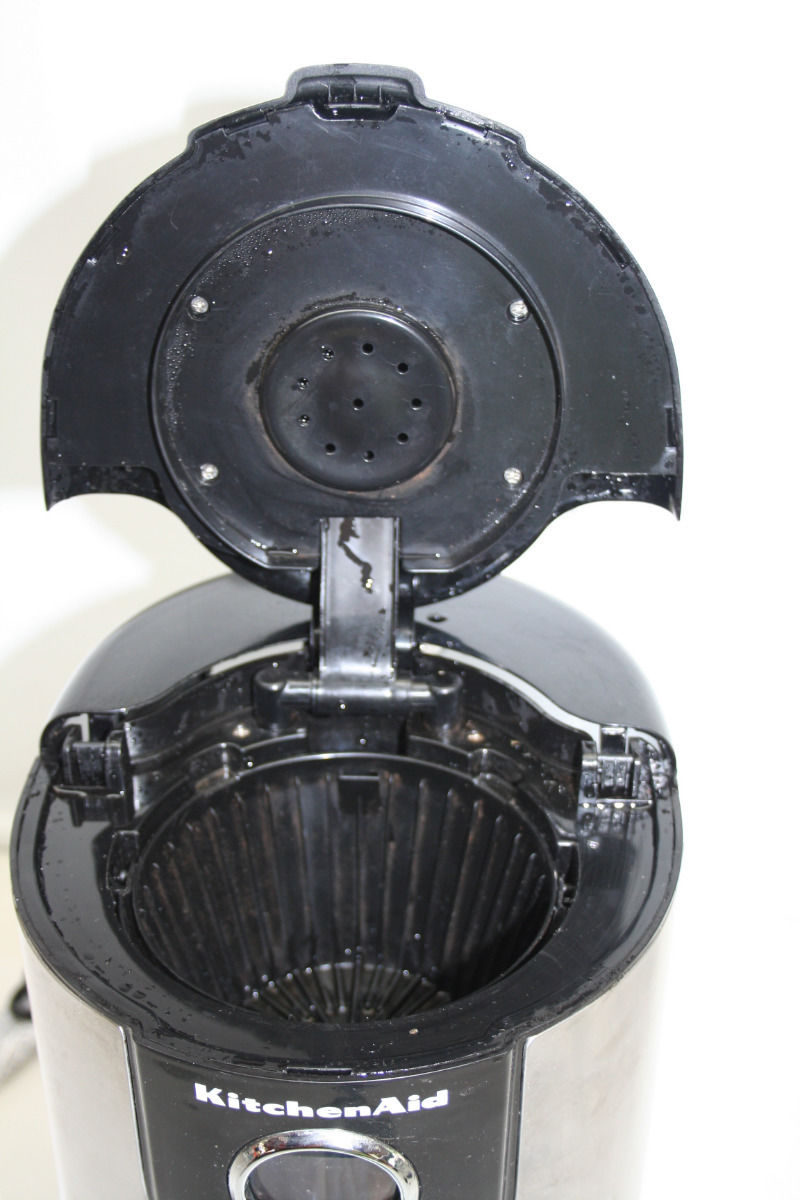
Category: coffee maker